Addoraca

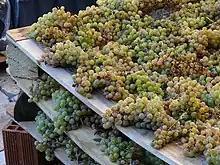
Addoraca is often used in the production of "passito"-style wines where freshly harvested grapes "(example)" are laid out on racks or straw mats to dry out, concentrating sugars which produces very sweet, dessert wines.

Today Addoraca is almost exclusively found in the province of Cosenza in Calabria where it is most notably used in the production of the straw wine "Moscato di Saracena" where it is blended with Muscat blanc à Petits Grains (known locally as Moscatello di Saracena), Coda di Volpe bianca (known locally as Guarnaccia bianca) and Malvasia bianca di Candia.